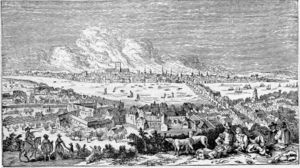
Storbranden i London
London set fra Bankside i Southwark - Themsens sydside - under branden. Stik af Visscher.
Storbranden i London var en omfattende brand, som raserede London fra d. 2. til 5. september 1666. Det var tredje gang, at London næsten blev fuldstændigt ødelagt af en storbrand; de tidligere storbrande fandt sted i 1133, 1135 og 1212. Et senere tilfælde, Luftwaffes brandbombeangreb den 29. september 1940, er på engelsk blevet kendt som the Second Great Fire of London.